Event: Nepal Earthquake
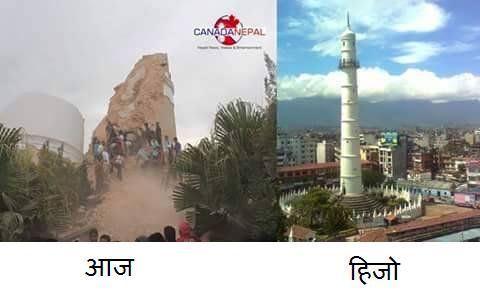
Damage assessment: damage